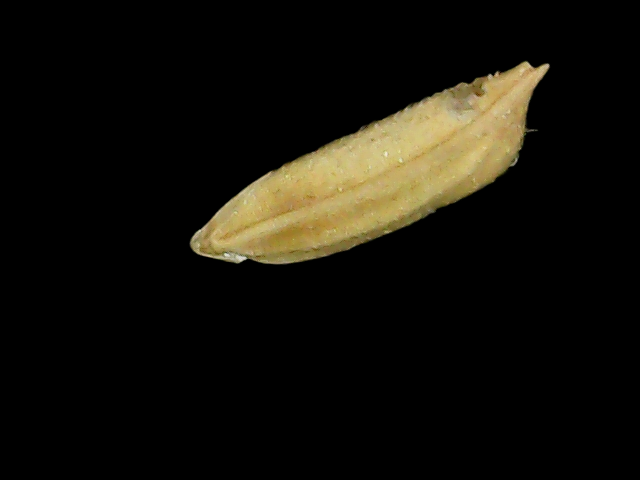
Rice variety: Binadhan07